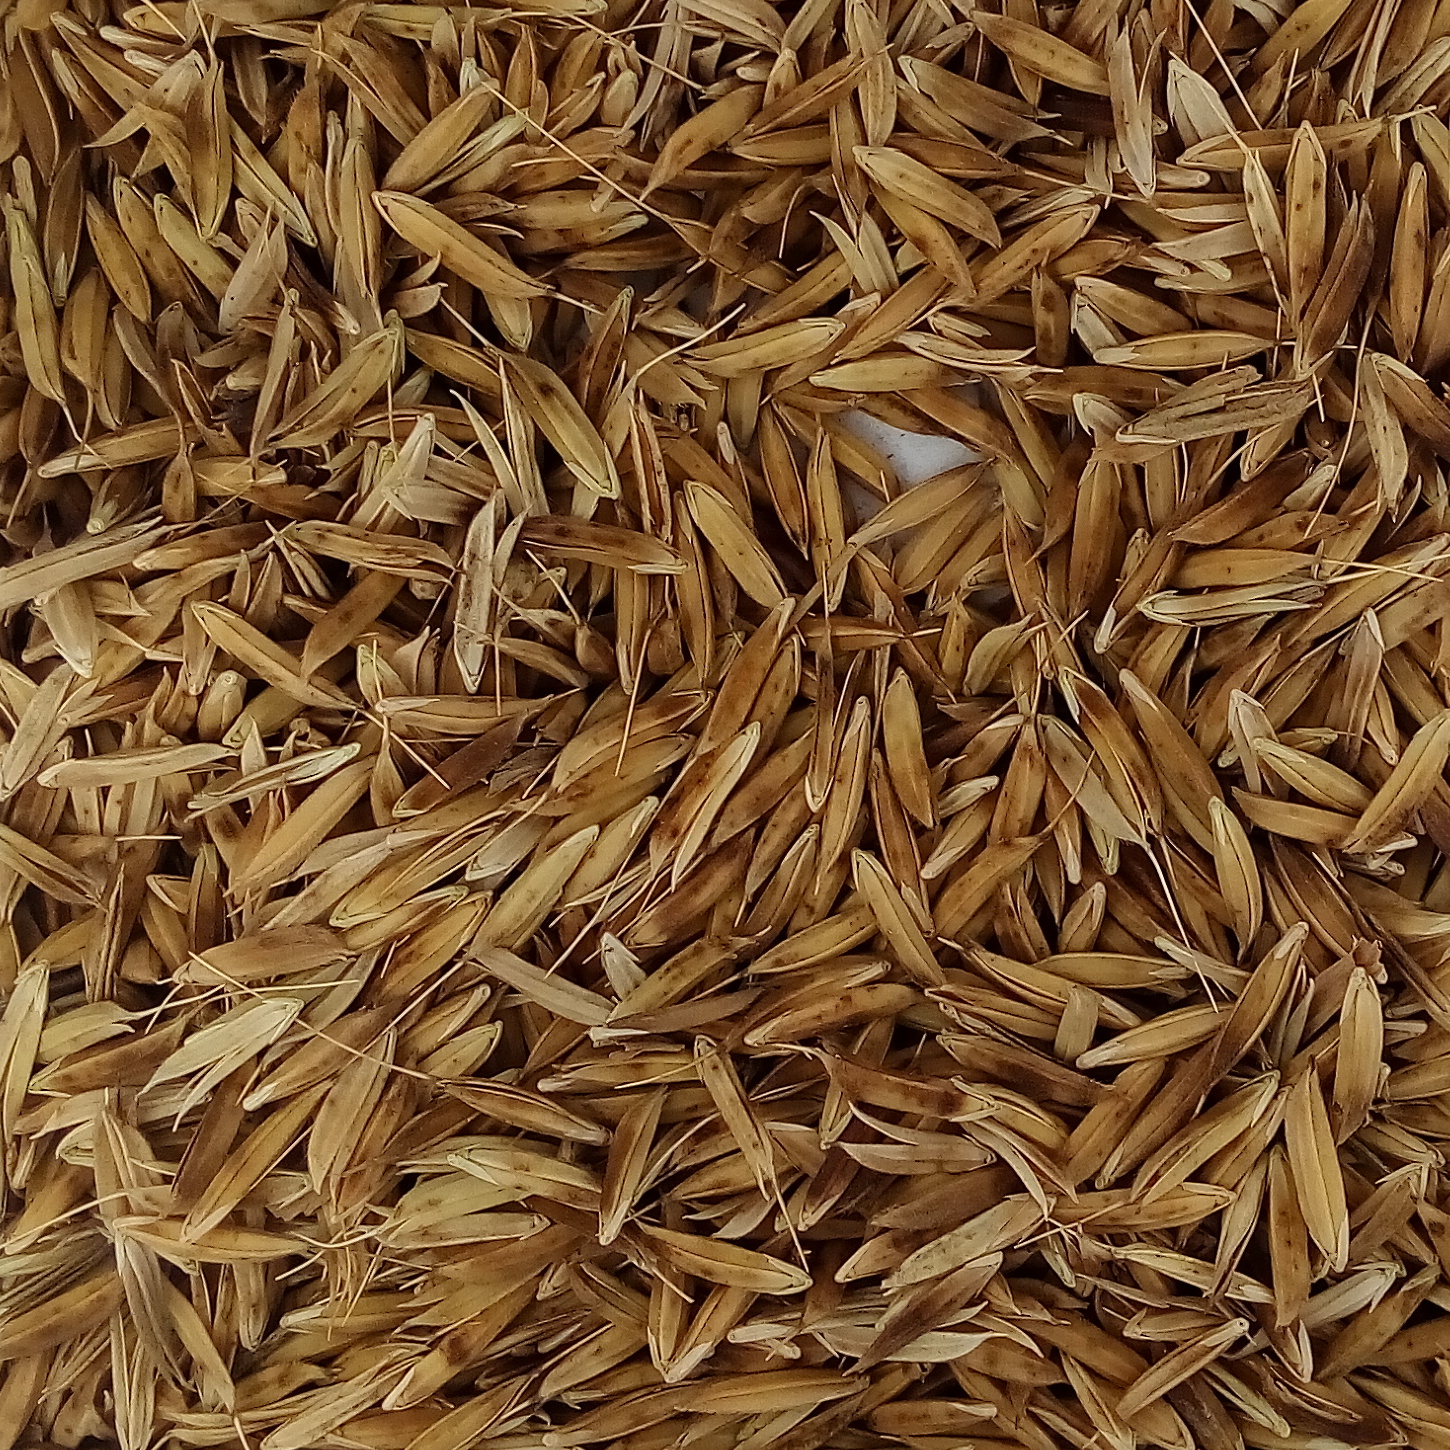
Rice seed variety: DHBT_3